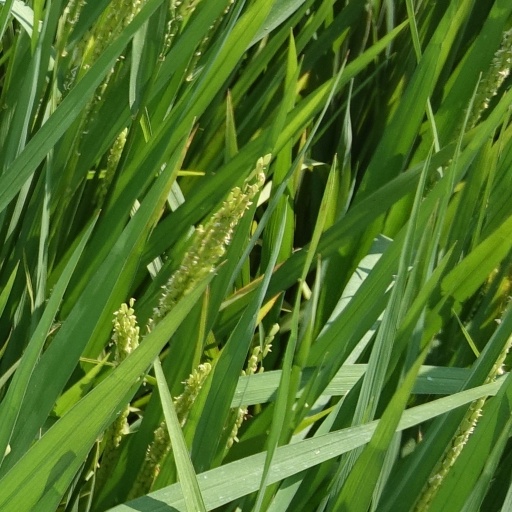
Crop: rice